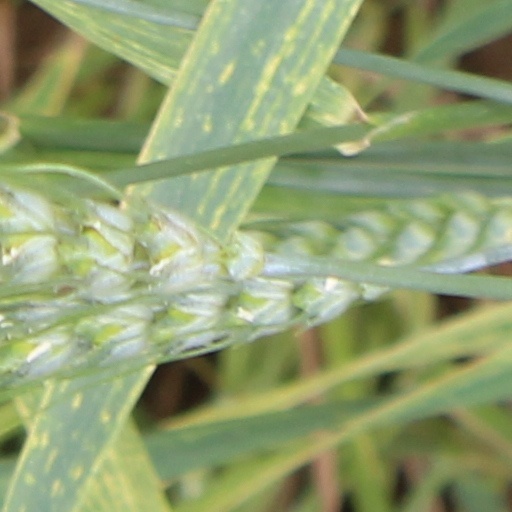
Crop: wheat